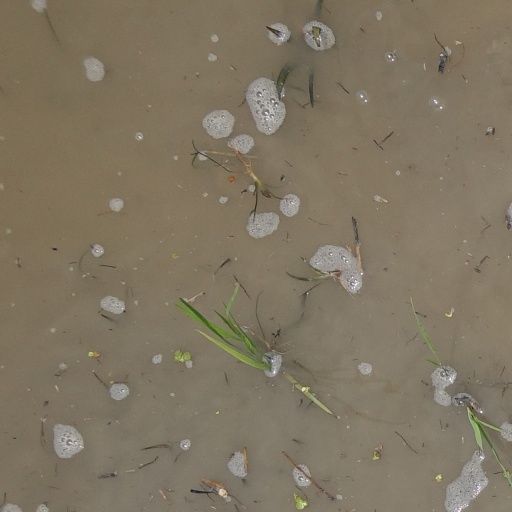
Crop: rice